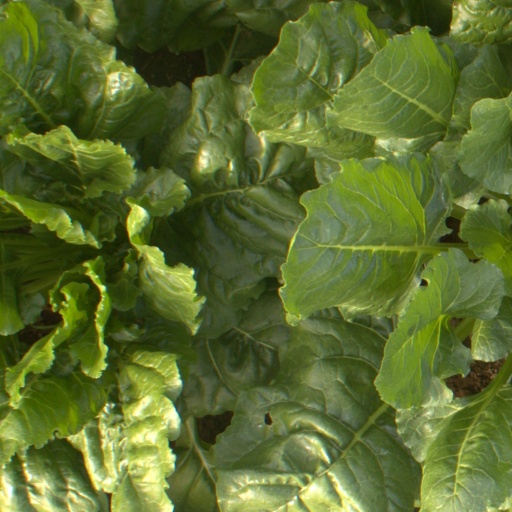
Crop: sugar beet